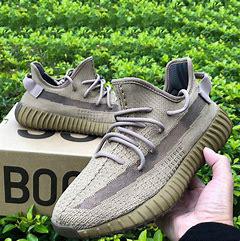
Brand: Adidas
Model: Yeezy Boost 350 V2